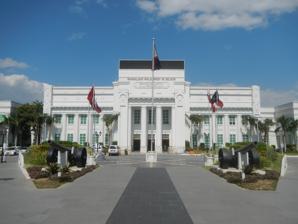
Building: Bulacan Provincial Capitol
Country: Philippines
Year built: 1930
Seat of the provincial government of Bulacan in the Philippines Bulacan Provincial Capitol Show map of Bulacan Show map of Philippines General information Architectural style Art deco Location Malolos , Bulacan , Philippines Coordinates 14°51′23″N 120°48′52″E / 14.85650°N 120.81434°E / 14.85650; 120.81434 Current tenants Office of the Governor Provincial Government of Bulacan Completed 1930 Renovated 2018 Design and construction Architect(s) Juan Arellano The Bulacan Provincial Capitol is the seat of the provincial government of Bulacan in the Philippines . History The Bulacan Provincial Capitol was built in 1930 during the administration of Bulacan Governor José Padilla Sr. on a parcel of land donated by Spanish American Antonio Bautista. The capitol was destroyed during World War II but was rebuilt in June 1950 under the tenure of Governor Fortunato Halili. The building was closed in August 2017 for a major renovation which was completed in 2018 under Governor Wilhelmino Sy-Alvarado . Architecture and design The capitol prior to the 2018 renovation The Bulacan Provincial Capitol was designed by Filipino architect Juan Arellano and is an example of Art deco architecture . The capitol's compound is named as the Antonio S. Bautista Provincial Capitol Compound. The 2018 renovation saw the installation of a LED board on top of the capitol's signage and the conversion of its triangular pediment to a parapet . External links Media related to Bulacan Provincial Capitol at Wikimedia Commons References